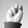
ASL letter: N